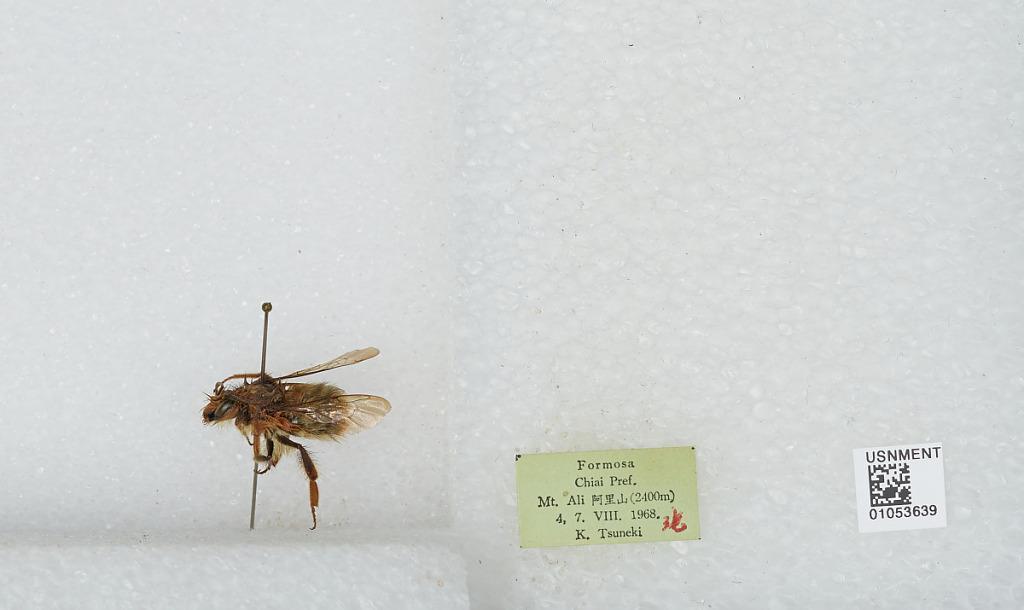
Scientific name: Bombus sp.
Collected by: K. Tsuneki
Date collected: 1968-8-4
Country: Taiwan
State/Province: Taiwan
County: Chaiyi
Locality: Mt. Ali